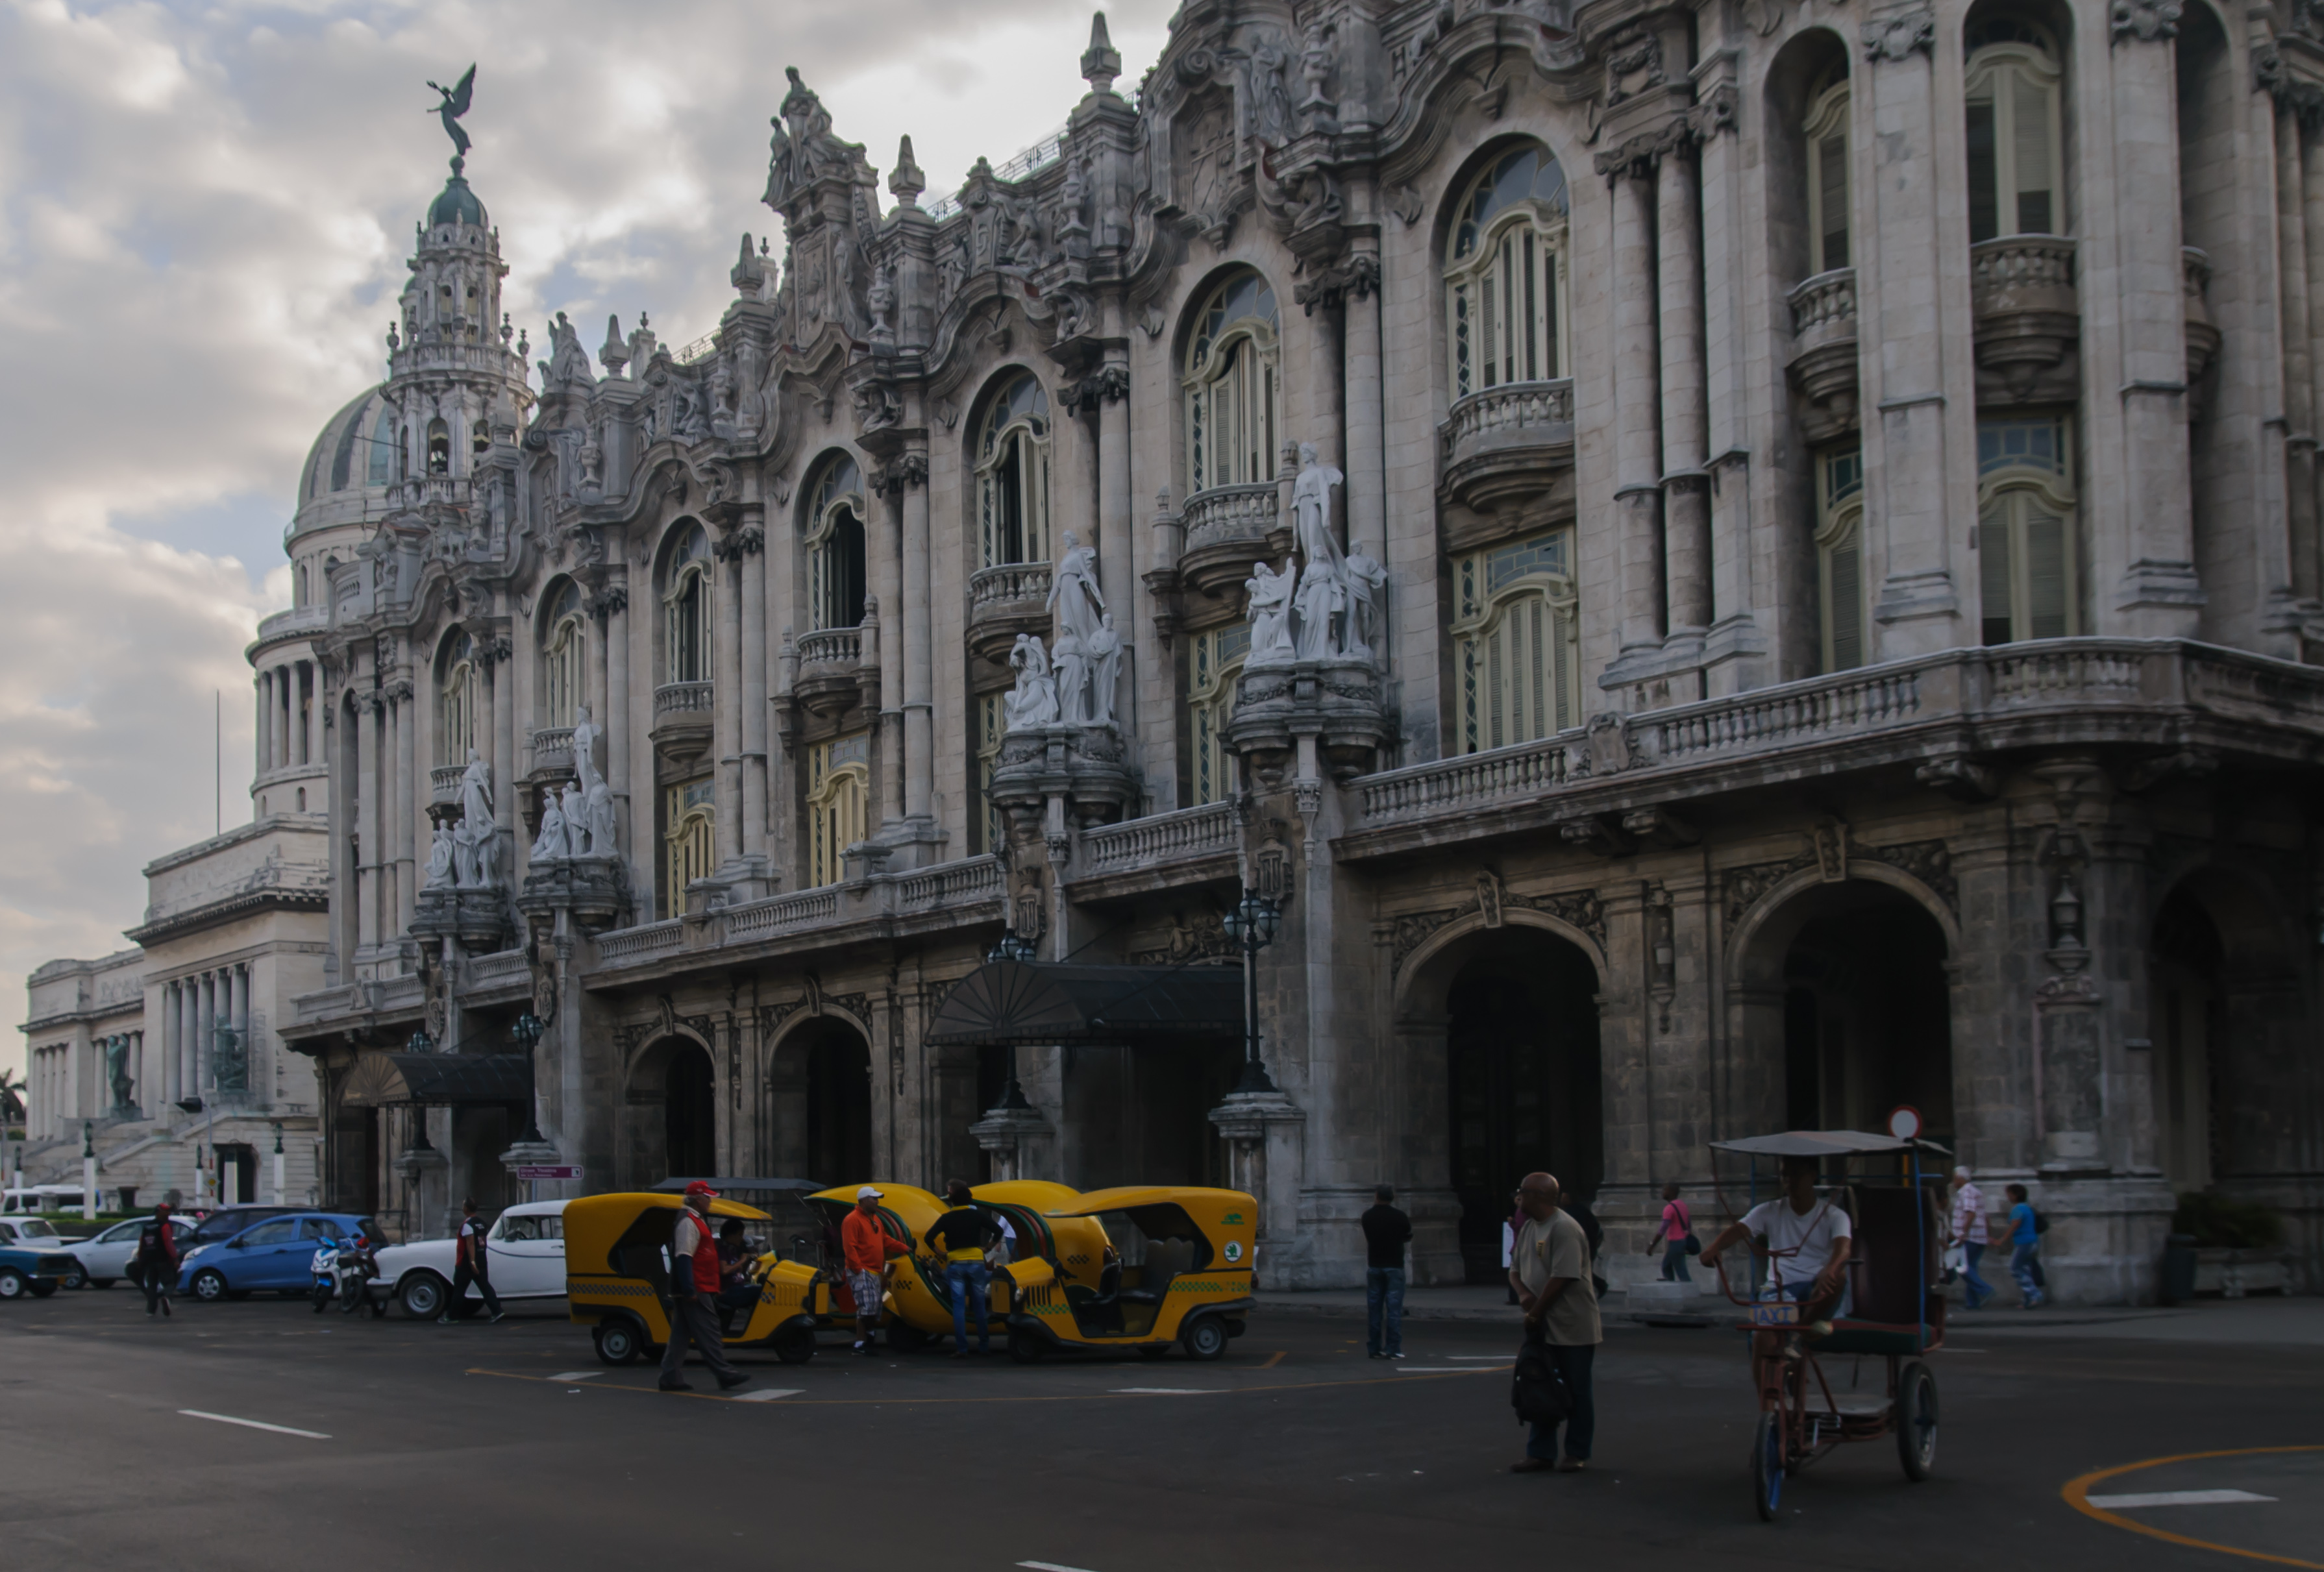
architecture, palace, city, plaza, landmark, facade, cathedral, tourism, place of worship, cuba, town square, basilica, metropolis, d300, lahabana, tours, human settlement